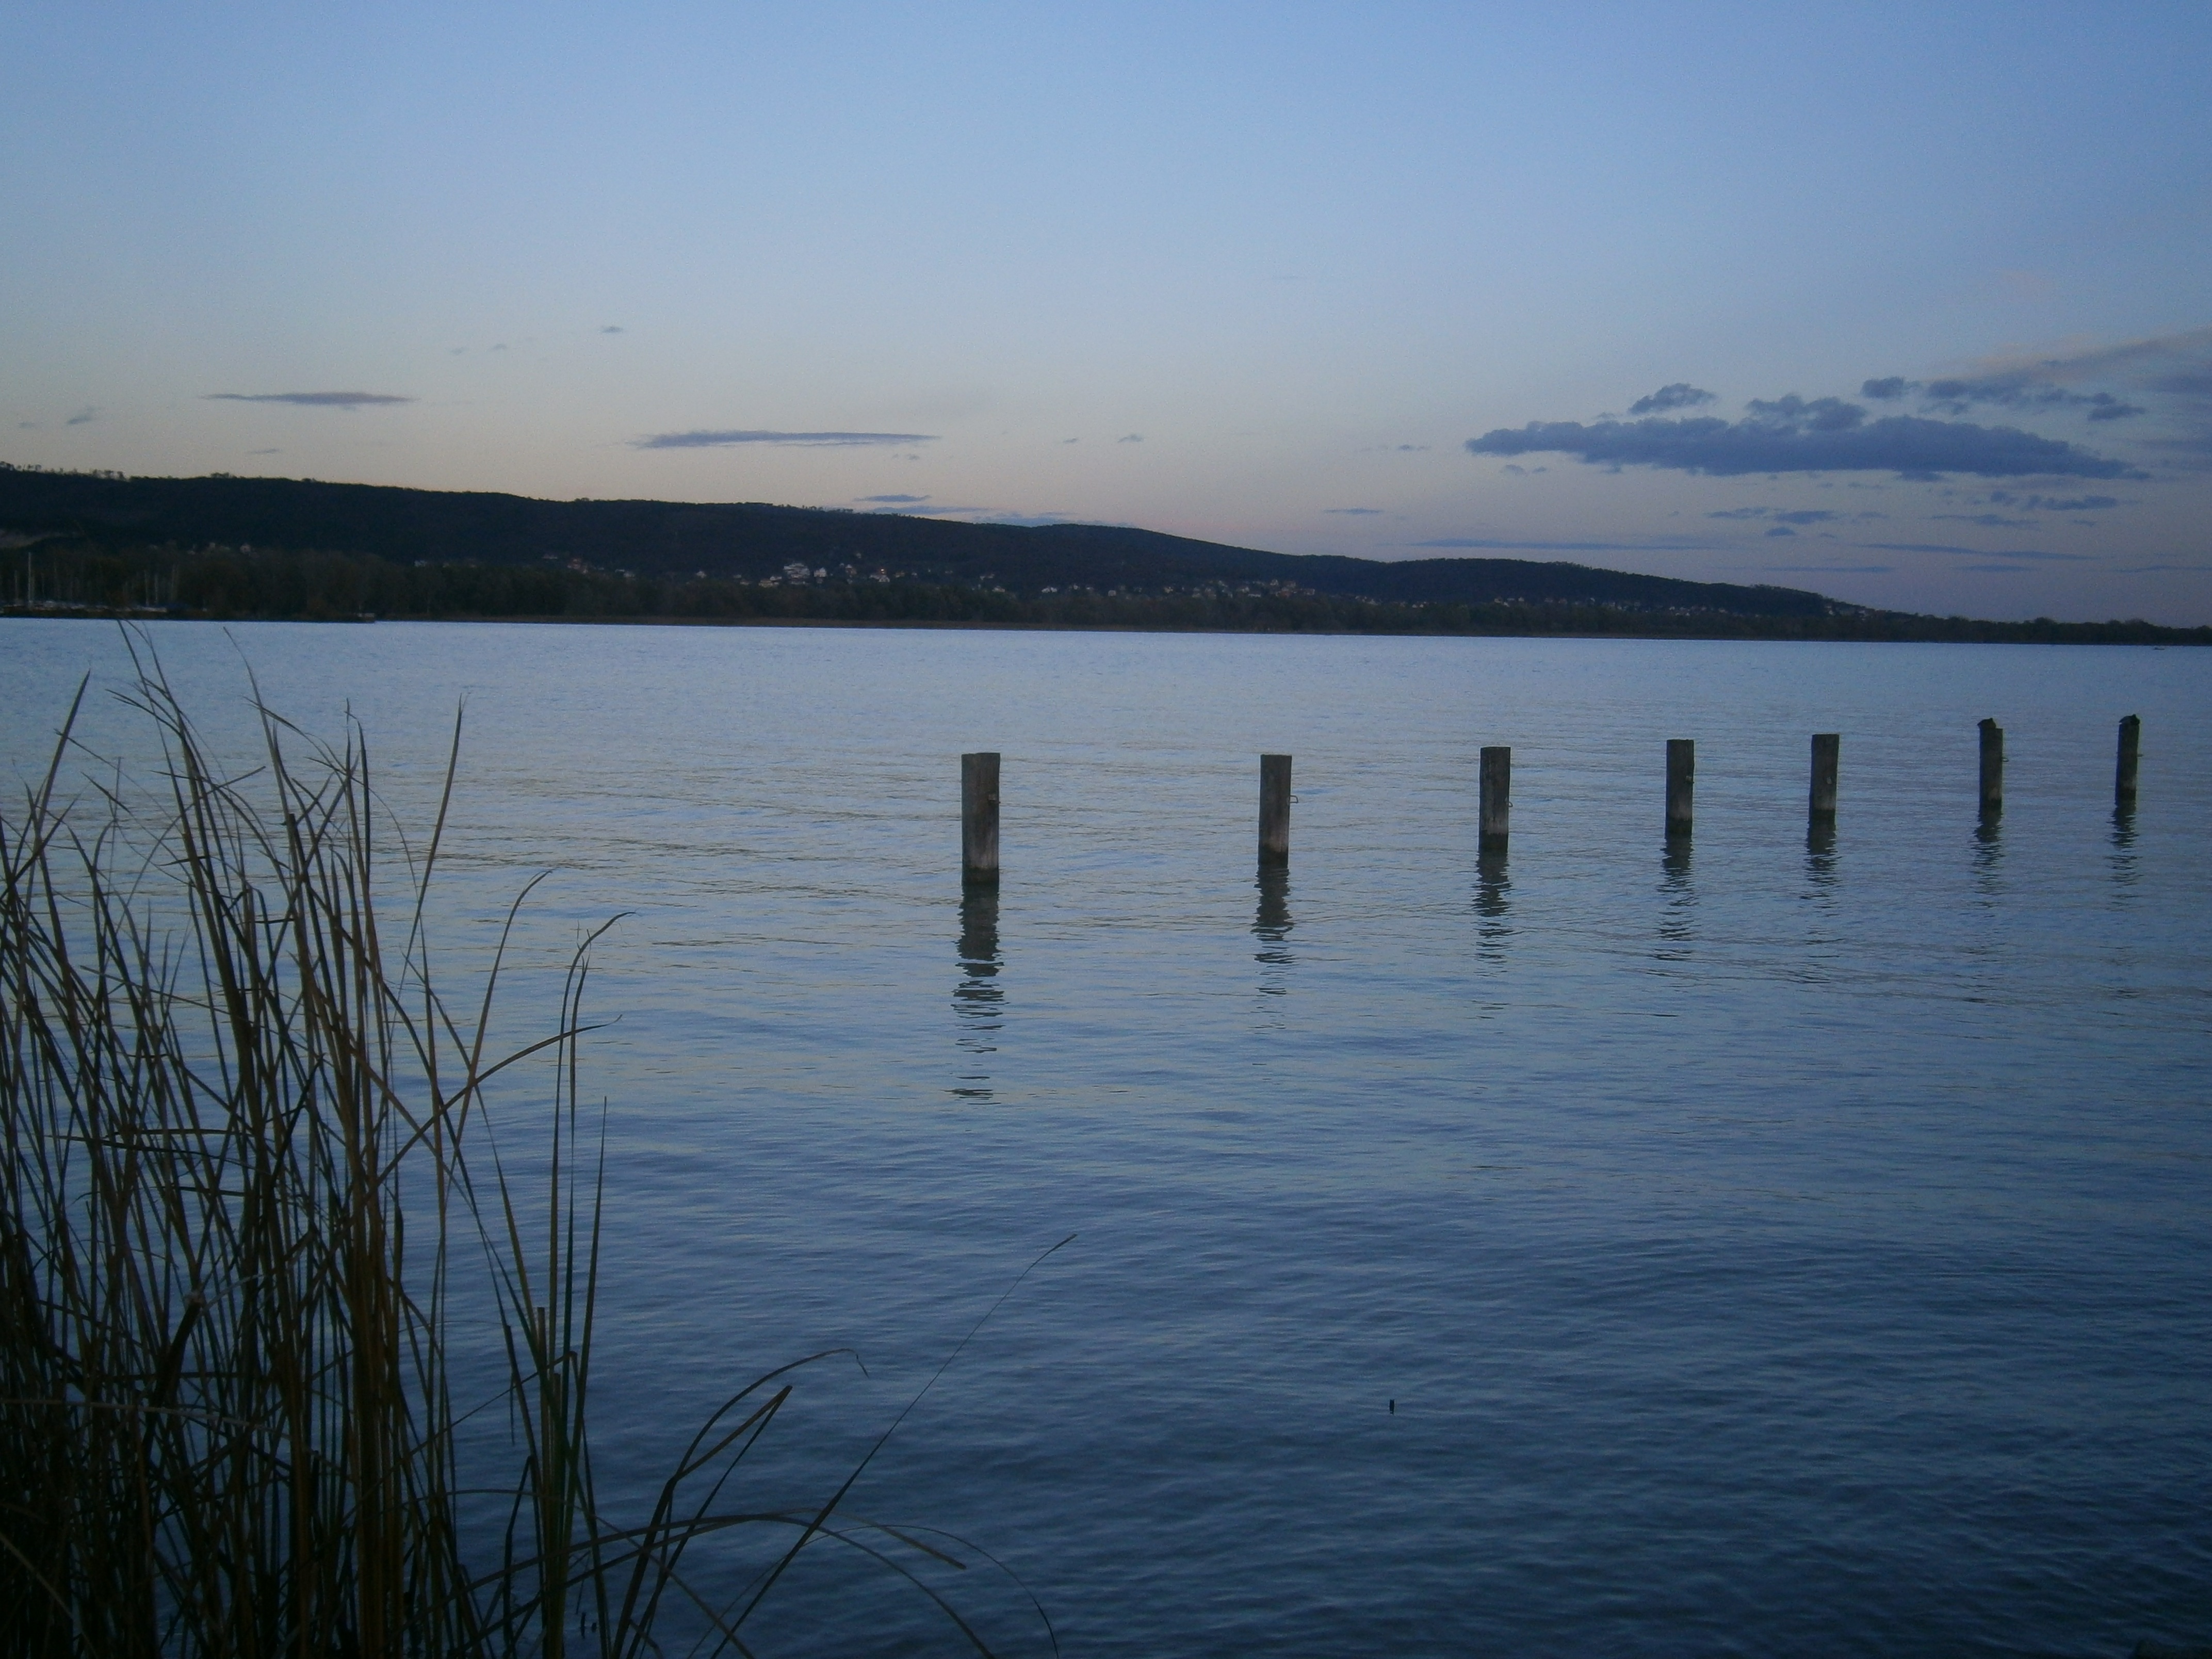
sea, water, nature, horizon, marsh, mountain, sky, sunrise, sunset, morning, shore, lake, dawn, river, dusk, evening, reflection, bay, reservoir, body of water, wetland, mood, loch, atmospheric phenomenon